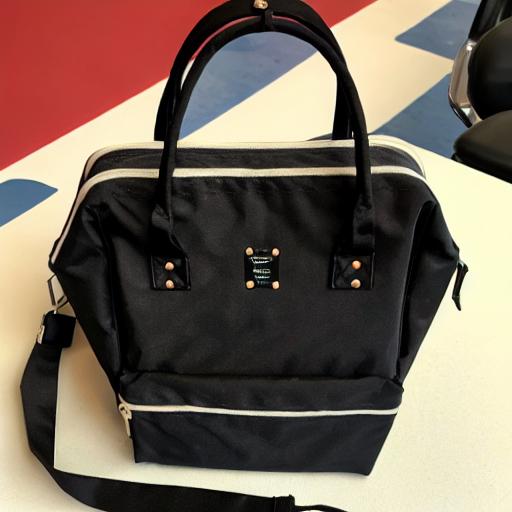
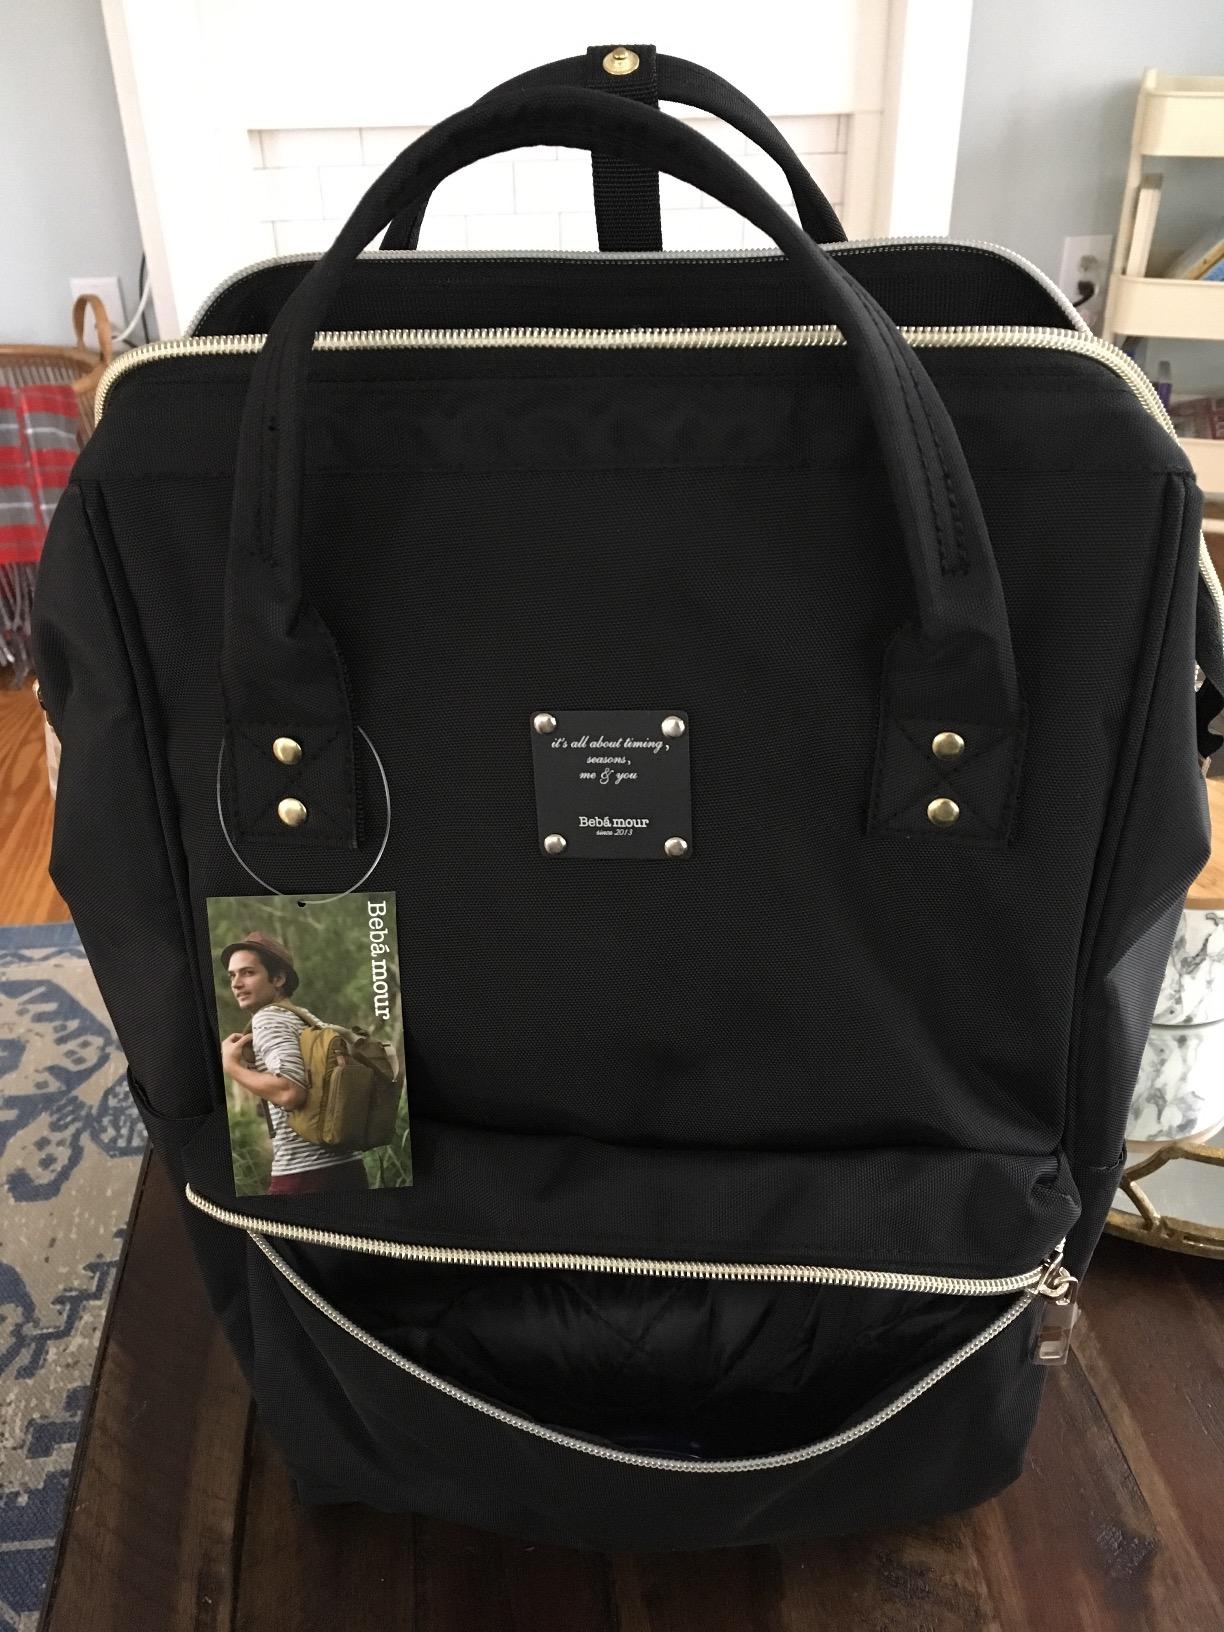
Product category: bag
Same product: no